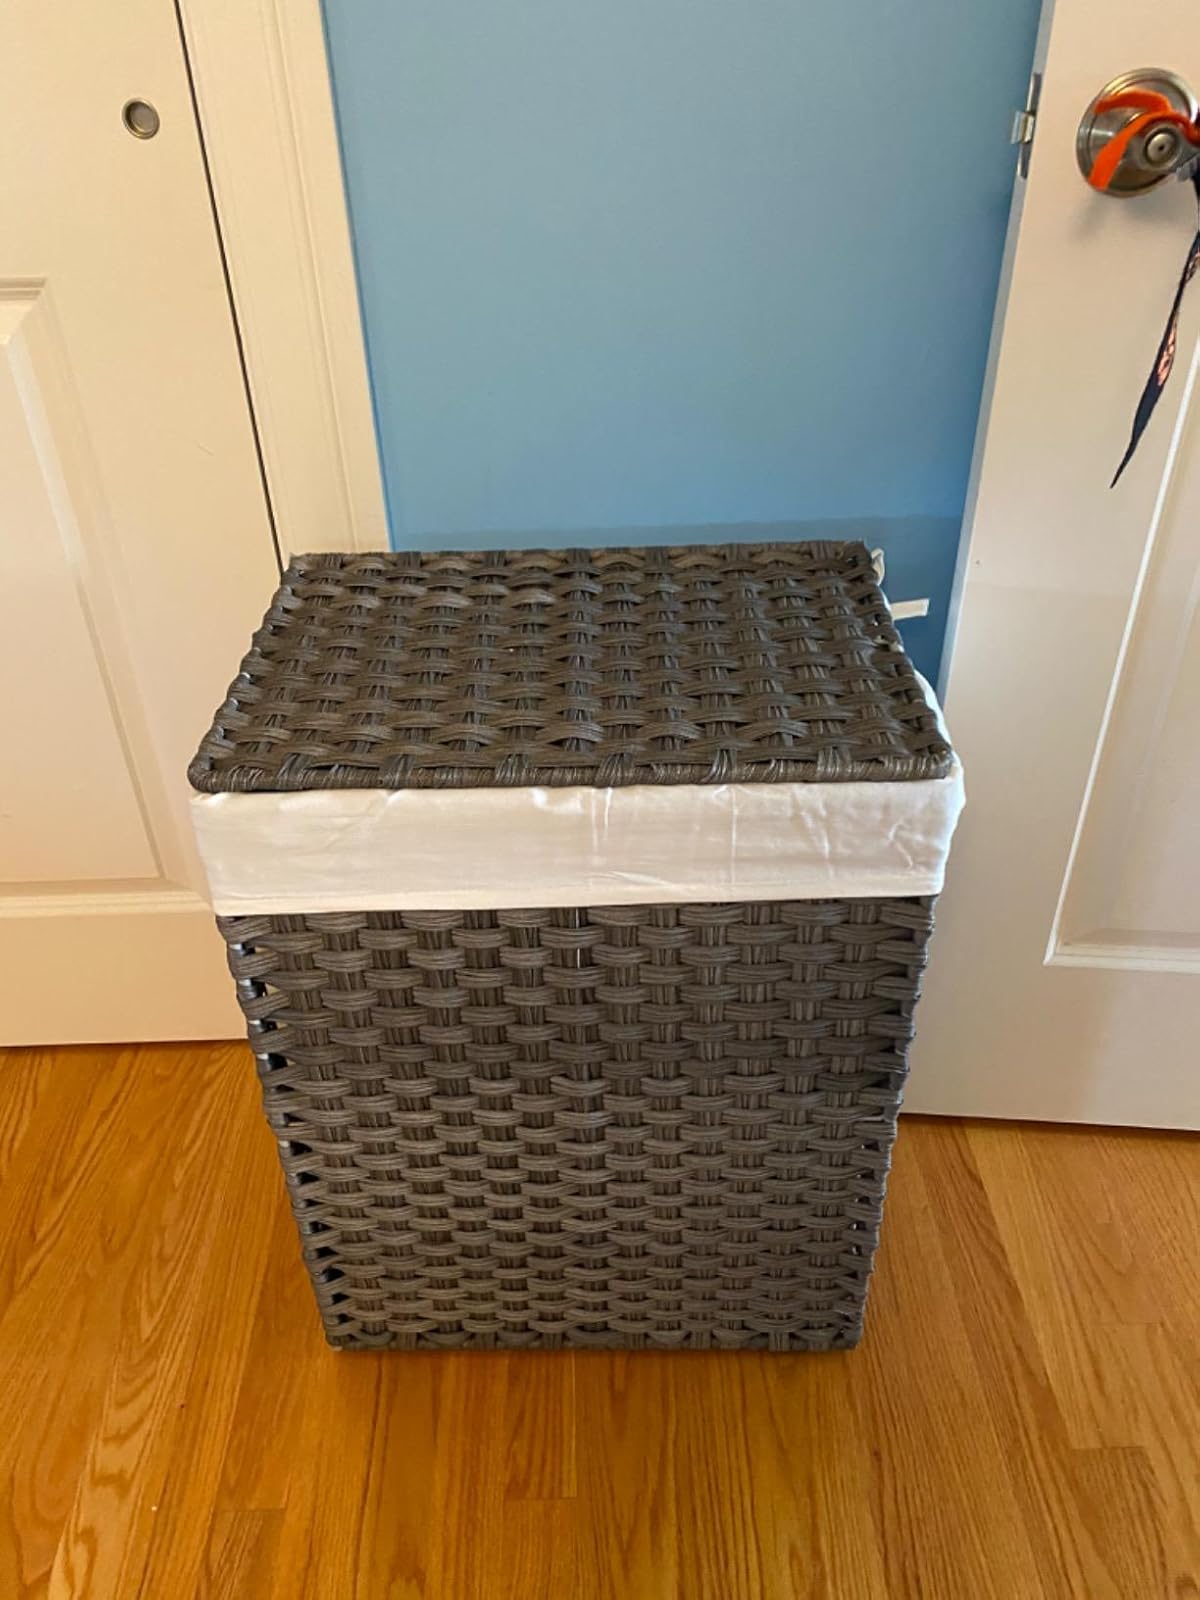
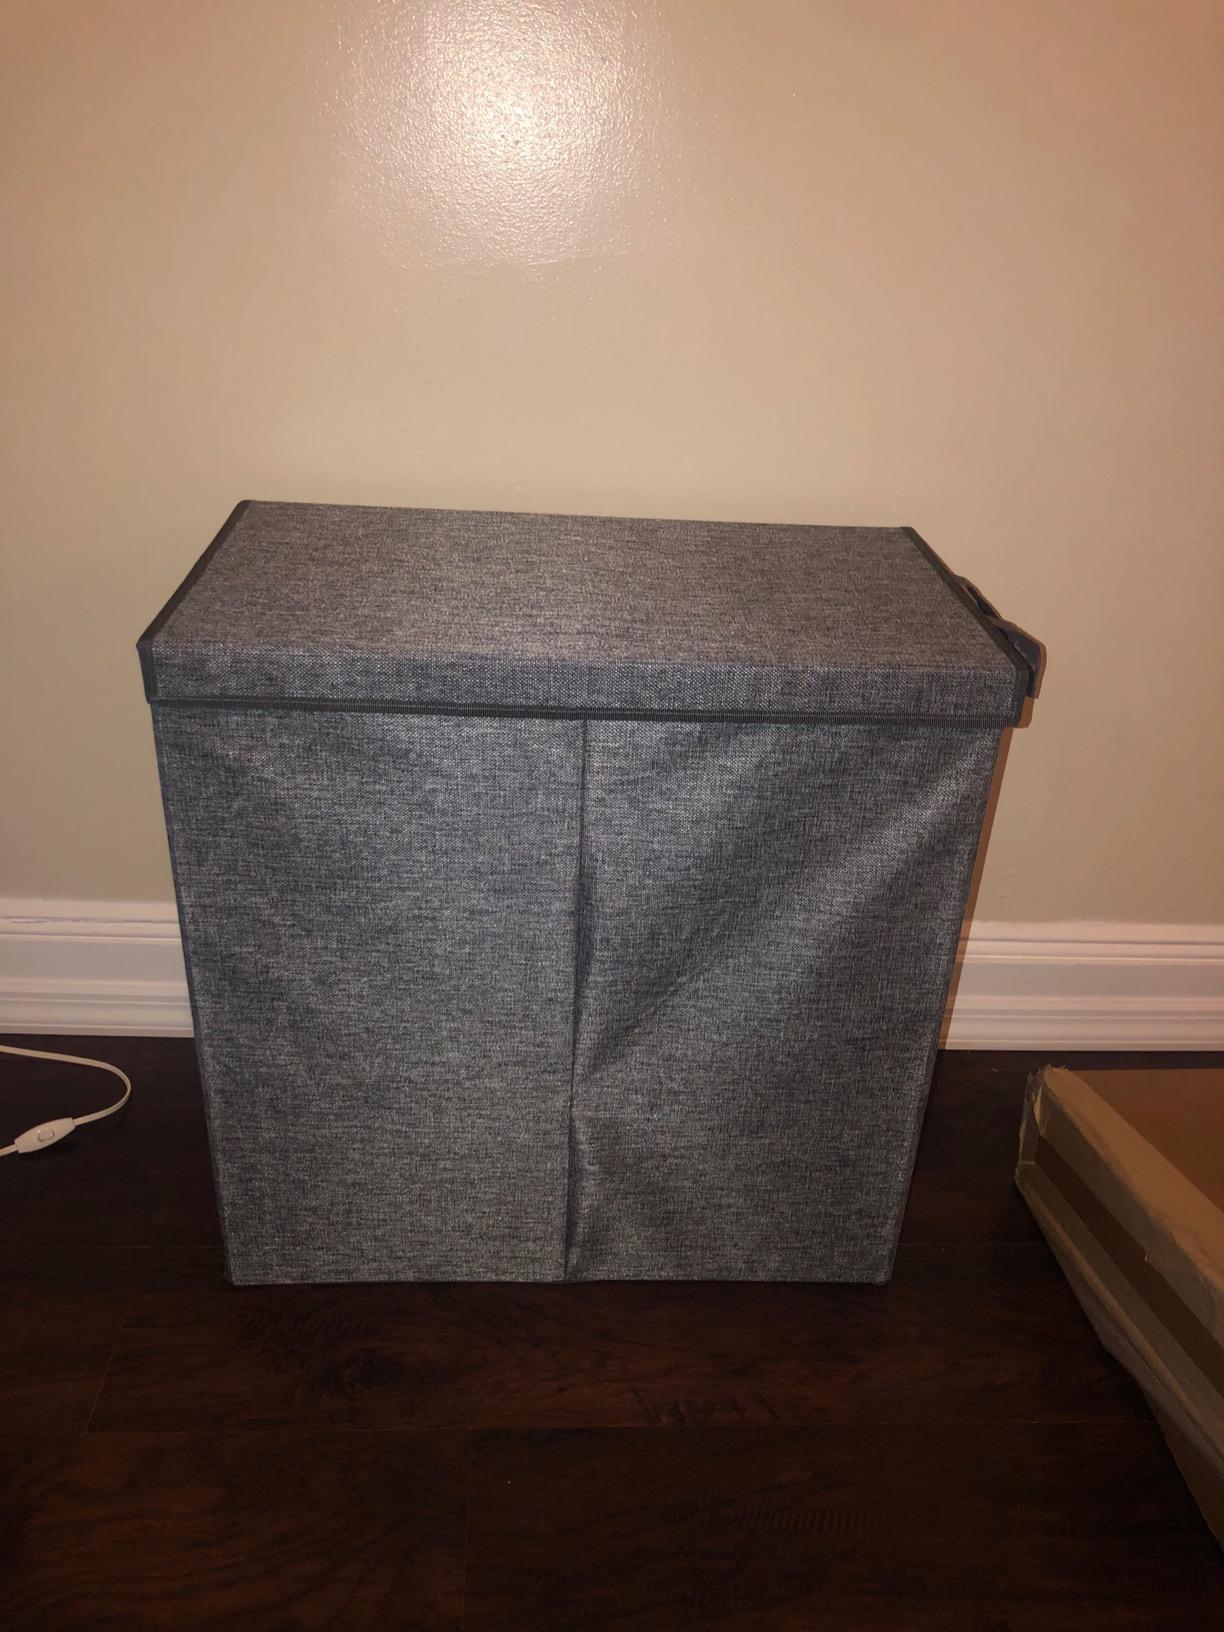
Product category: items_hamper
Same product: no